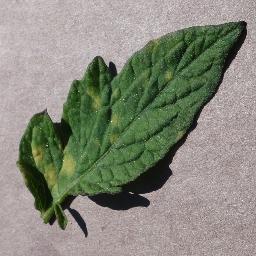
Label: Tomato___Leaf_Mold